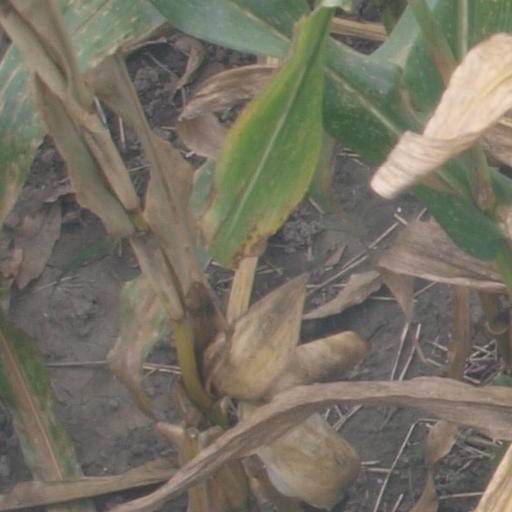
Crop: maize; corn